MS Pride of Kent

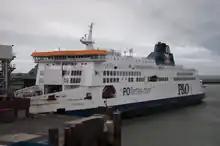
Pride of Kent docked at Calais

As built, "Pride of Kent" was identical to "European Seaway" and "European Pathway". The fourth 'European Class' freight ferry was converted to a multi-purpose vessel for the Dover-Calais route and named , though she still retained a number of similarities. Following conversion to multi-purpose ship "Pride of Kent" was nearly identical to the .